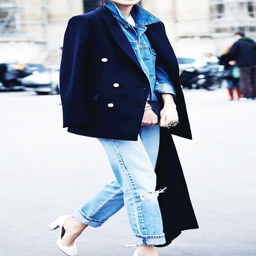
a menswear inspired jacket is worn over a denim jacket and paired with a t - shirt and jeans .